The Family of the Vourdalak

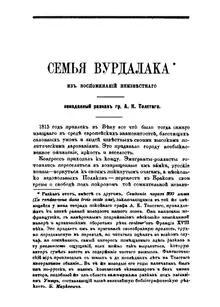
The Family of the Vourdalak

The Family of the Vourdalak is a gothic novella by Aleksey Konstantinovich Tolstoy, written in 1839 in French and originally entitled "La Famille du Vourdalak. Fragment inedit des Memoires d'un inconnu". Tolstoy wrote it on a trip to France from Frankfurt, where he was attached to the Russian Embassy.